1992 Czechoslovak presidential election

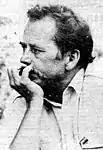
Václav Havel, incumbent president during the election

The 1992 Czechoslovak presidential election was held from July to October 1992, but parliament failed to elect a new president, foreshadowing the breakup of Czechoslovakia. Incumbent President Václav Havel participated in the first ballot held on 3 July 1992. He ran unopposed but failed to receive enough votes from Slovak MPs to be re-elected. Havel resigned on 17 July due to his failure.